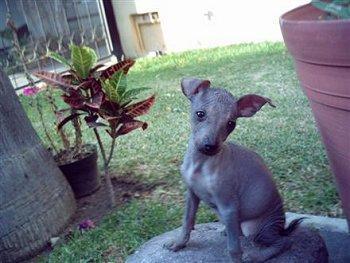
Mexican_hairless